Welkait question

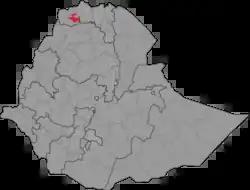
Welkait within Western Tigray Zone

The Welkait question involves a controversial territorial dispute surrounding the Ethiopian area Welkait, which is situated in the present-day Tigray Region. Welkait had been an independent province until it was incorporated into the Begmeder province in 1941. After the fall of the Derg regime at the end of the Ethiopian Civil War (1974–1991), the Tigray People's Liberation Front (TPLF) government transferred Welkait's administration to the Western Zone of Tigray Region.